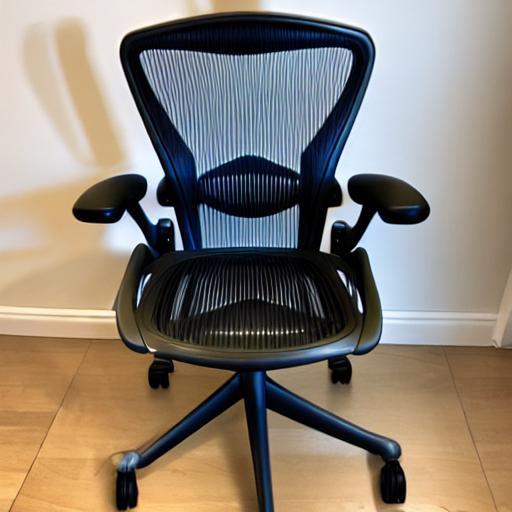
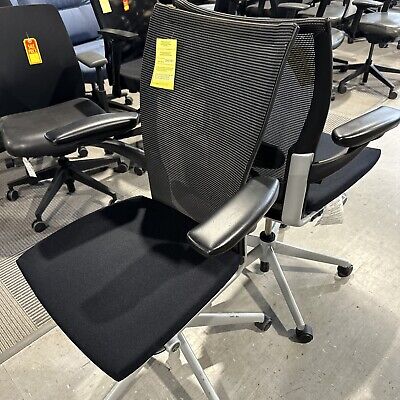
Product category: items_chair
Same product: no